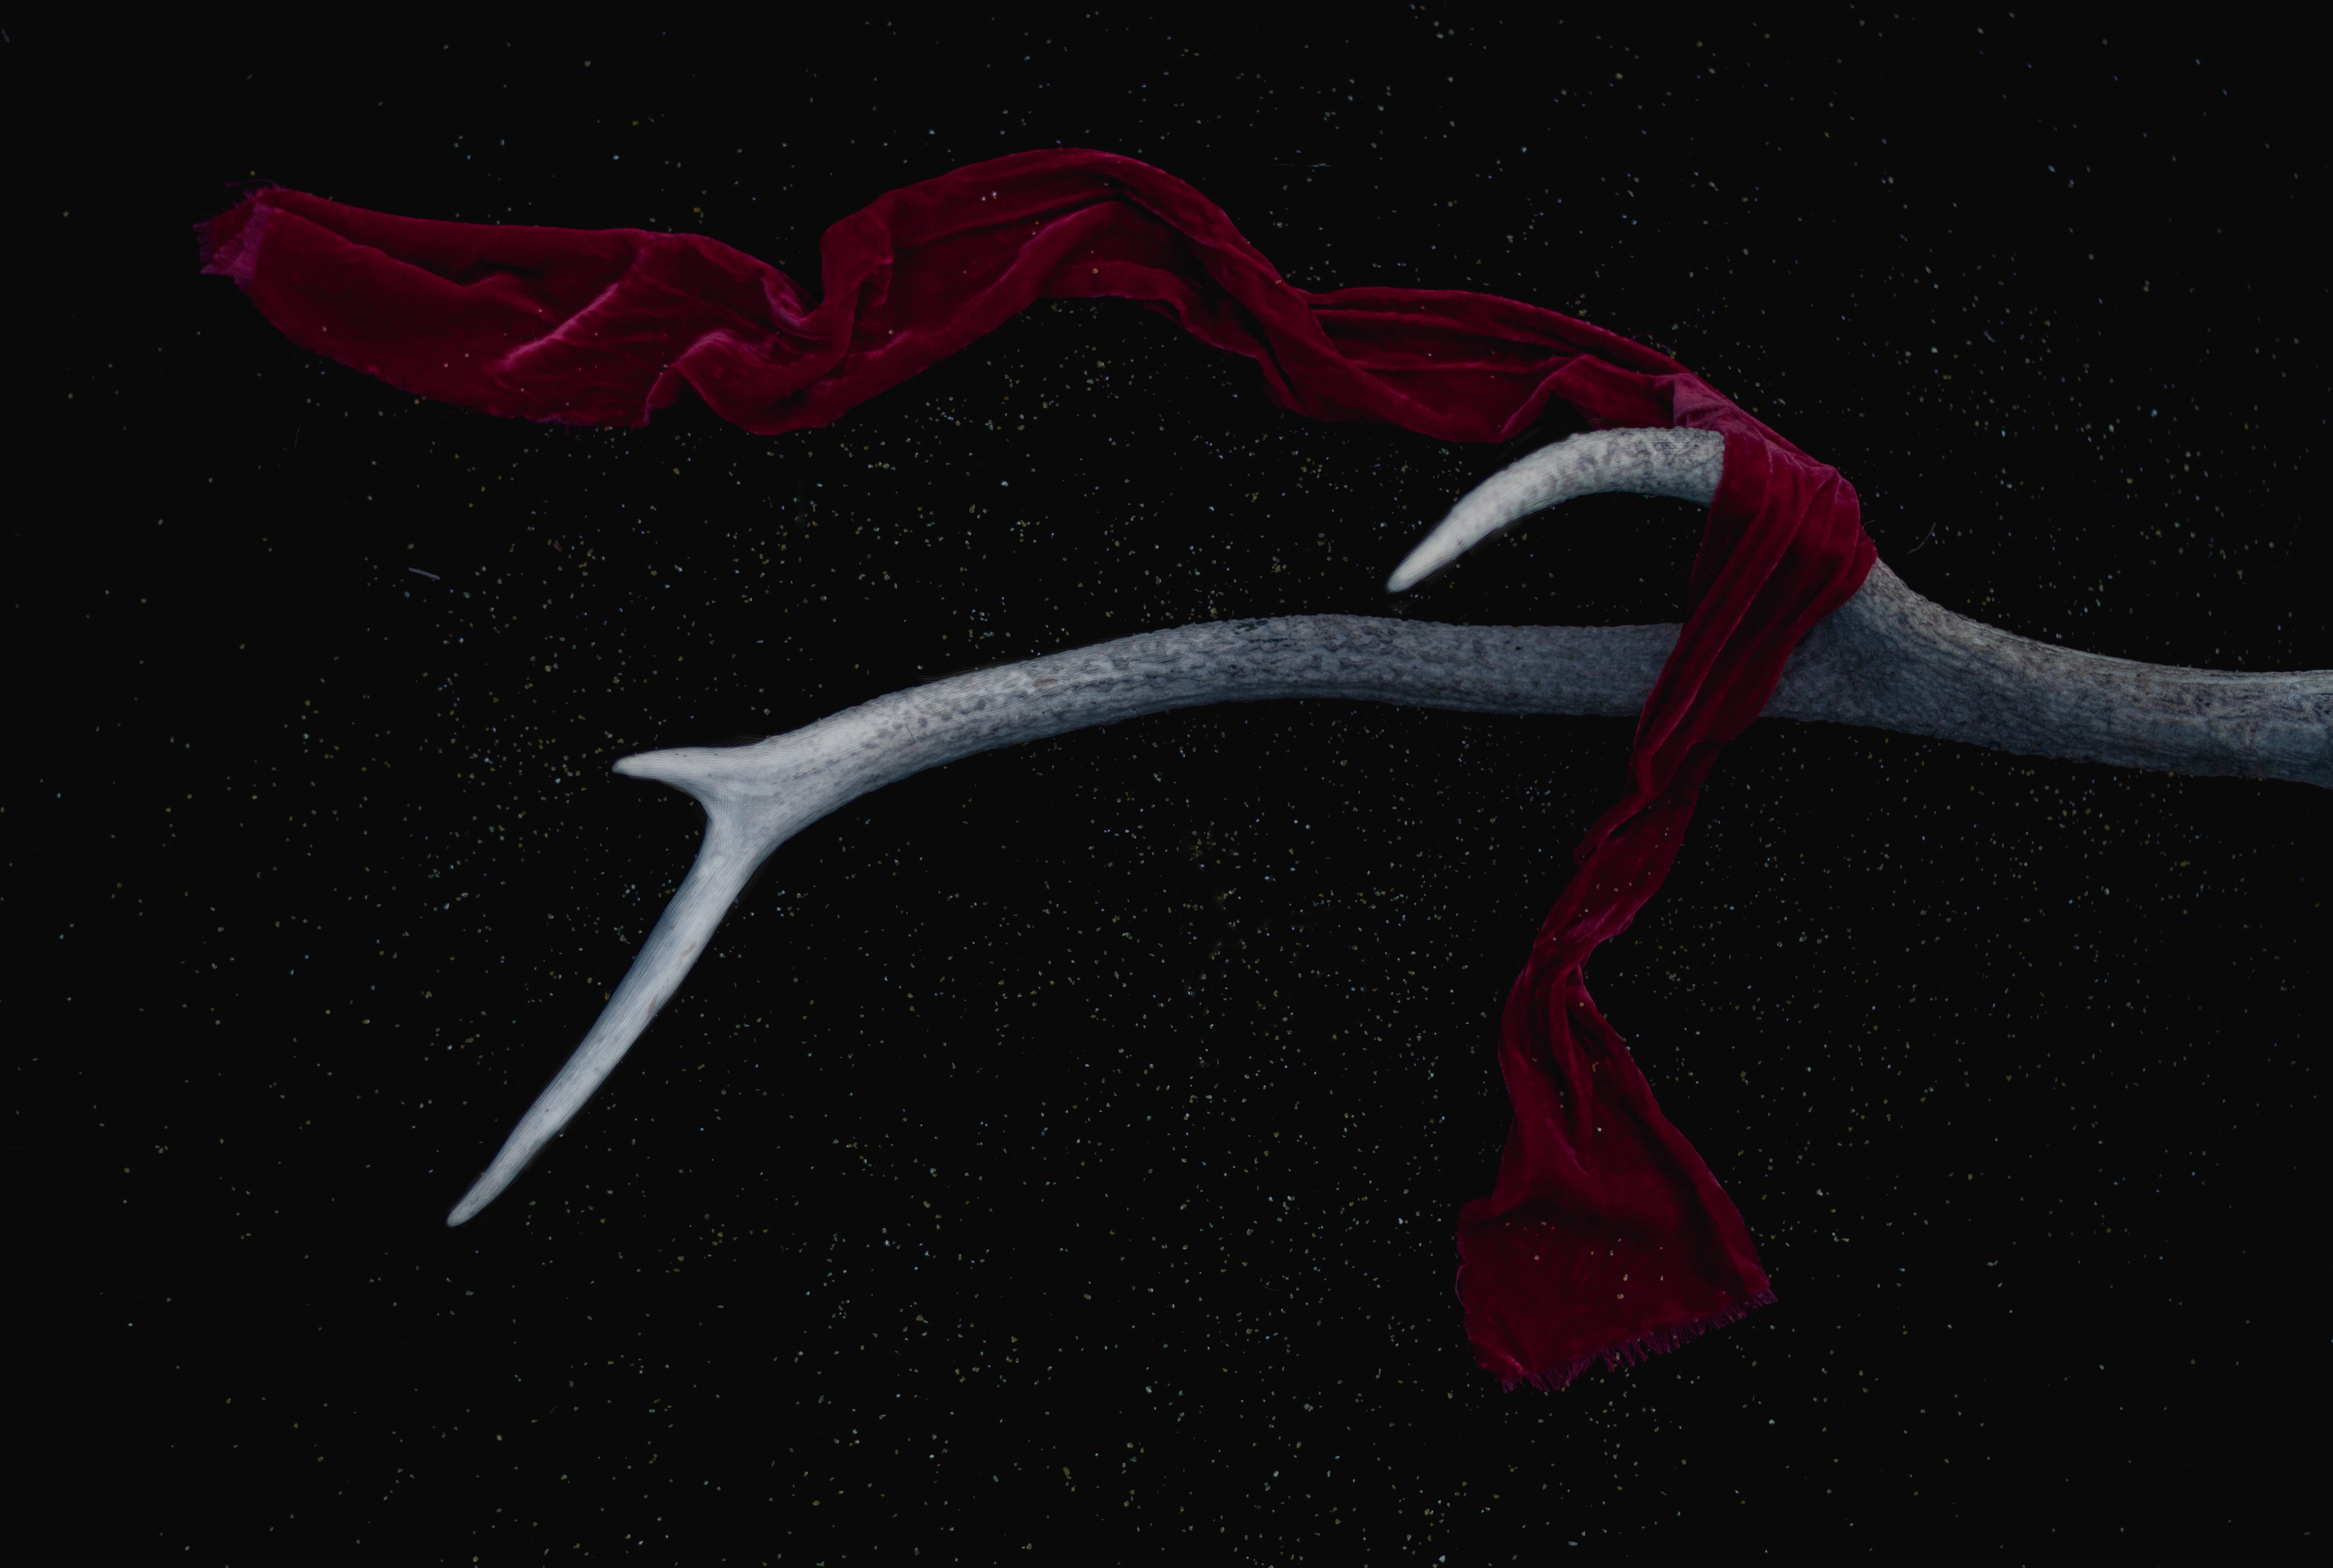
hand, deer, decoration, red, macro, natural, closeup, cloth, scarf, antler, fabric, velvet, illustration, organ, hunting, horns, trophy